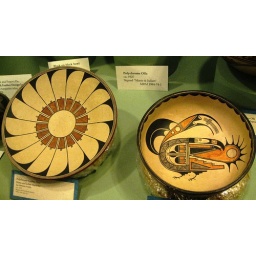
flower design and Sikyatki bird design bowls by Maria Montoya Martinez and husband Julian